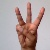
The image shows a hand gesture representing the letter 'W' in Indian Sign Language.